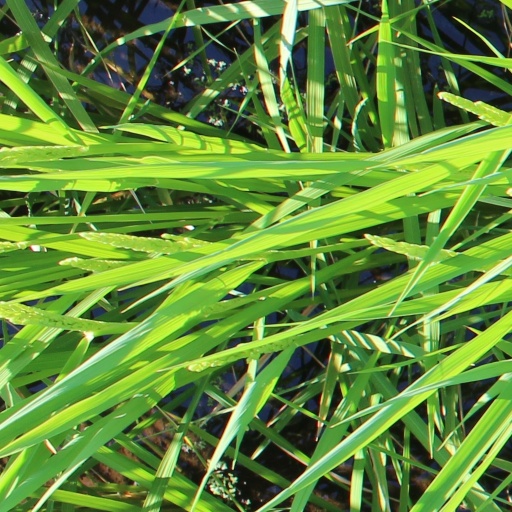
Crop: rice